Arthur: The Quest for Excalibur

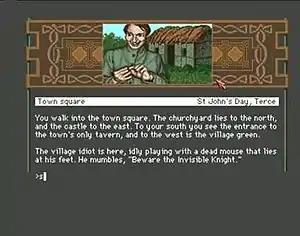
An example of gameplay in the Amiga version. The player has inputted the letter "s" for "south", indicating that they intend to move into the southward tavern described in the text.

The player assumes the role of a young Arthur, before the legendary days of Camelot. The "sword in the stone" (which in the legends was not Excalibur, but is often confused with Excalibur by people unfamiliar with the legends) that would signify Arthur's destiny to rule, has been stolen by the evil King Lot. In the quest to regain the sword, the player must prove to Merlin that he has the qualities needed to be a great king: chivalry, experience, and wisdom. Merlin assists Arthur by giving him periodic advice as well as the power to transform into animals, but also tells Arthur that unless Excalibur is recovered within three days, Lot will usurp his destiny as a king of legendary stature.